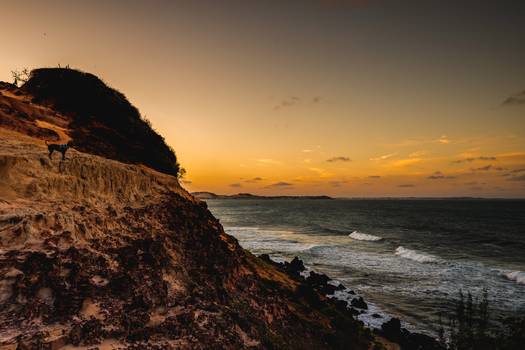
Label: No Watermark